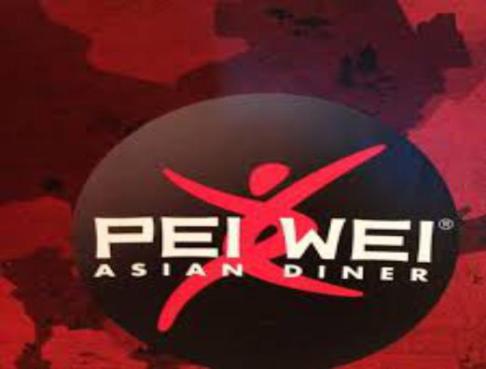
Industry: Food